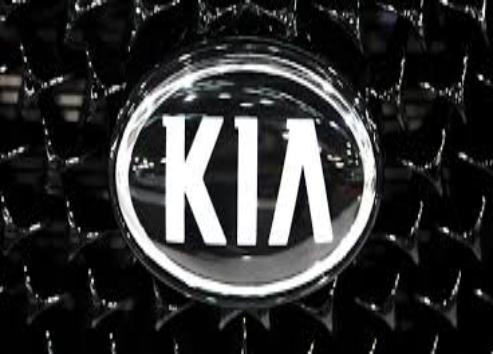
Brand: kia da
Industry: Transportation